Ljubljana Cave Exploration Society

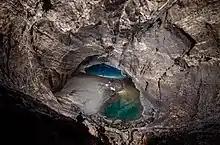
Siphon in Renejevo brezno, -1240 m

In 1929, the society conducted exploration of caves in the wider area of Loško polje. The main achievement was the exploration and survey of the inner parts of Križna jama, discovered in 1926. More than 5 km of water tunnels have been explored and surveyed. In 1931, DZRJL explored the cave Vjetrenica in Herzegovina and surveyed several kilometers of tunnels, making it the longest cave in the Kingdom of Yugoslavia. In 1932, the search for Lipertova jama, lost after the death of its discoverer, Viljem Putik in 1929, was restarted, and on August 12 the cave Krastača, later the second entrance of Najdena jama, was found. In 1933, Albin Seliškar performed one of the first cave dives in the world in an atmospheric pressure diving suit, in Pod stenami sinkhole at the north edge of Planinsko polje.